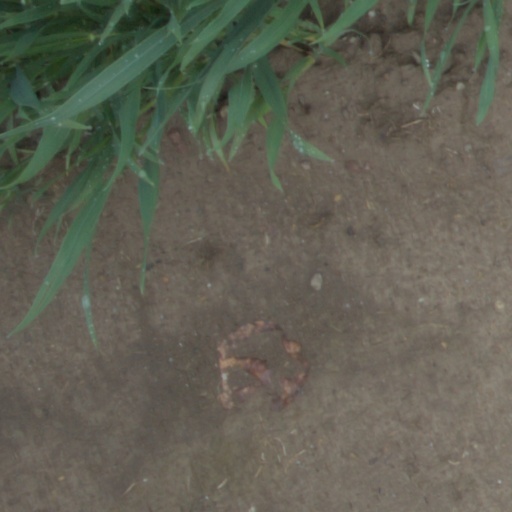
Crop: wheat